Philadelphia Eagles Santa Claus incident

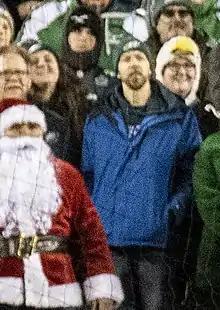
A fan dressed as Santa Claus during an Eagles game, which took place on the week of Christmas, in 2021

The Eagles gifted Olivo football-shaped cufflinks and a tie tack as a gift in appreciation of his services. The incident did not immediately receive much attention with little mention being given to it in "The Philadelphia Inquirer" and "Philadelphia Bulletin". However, the incident gained national infamy after being mentioned by Howard Cosell on the "ABC Weekend Report" with the incident being featured in lieu of game highlights. In 1969, the Eagles offered Olivo a chance to be Santa Claus once again in the team's Christmas pageant, but he declined.